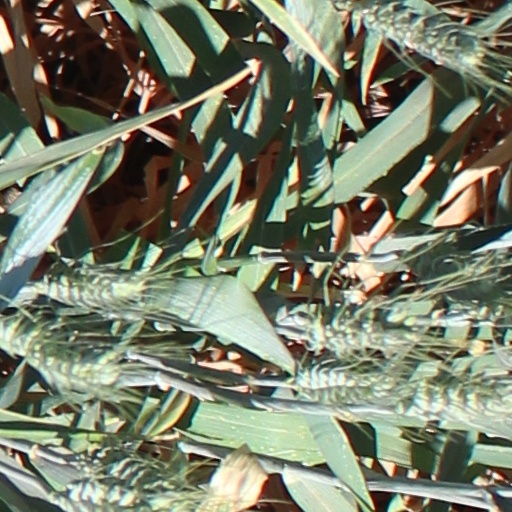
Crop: wheat